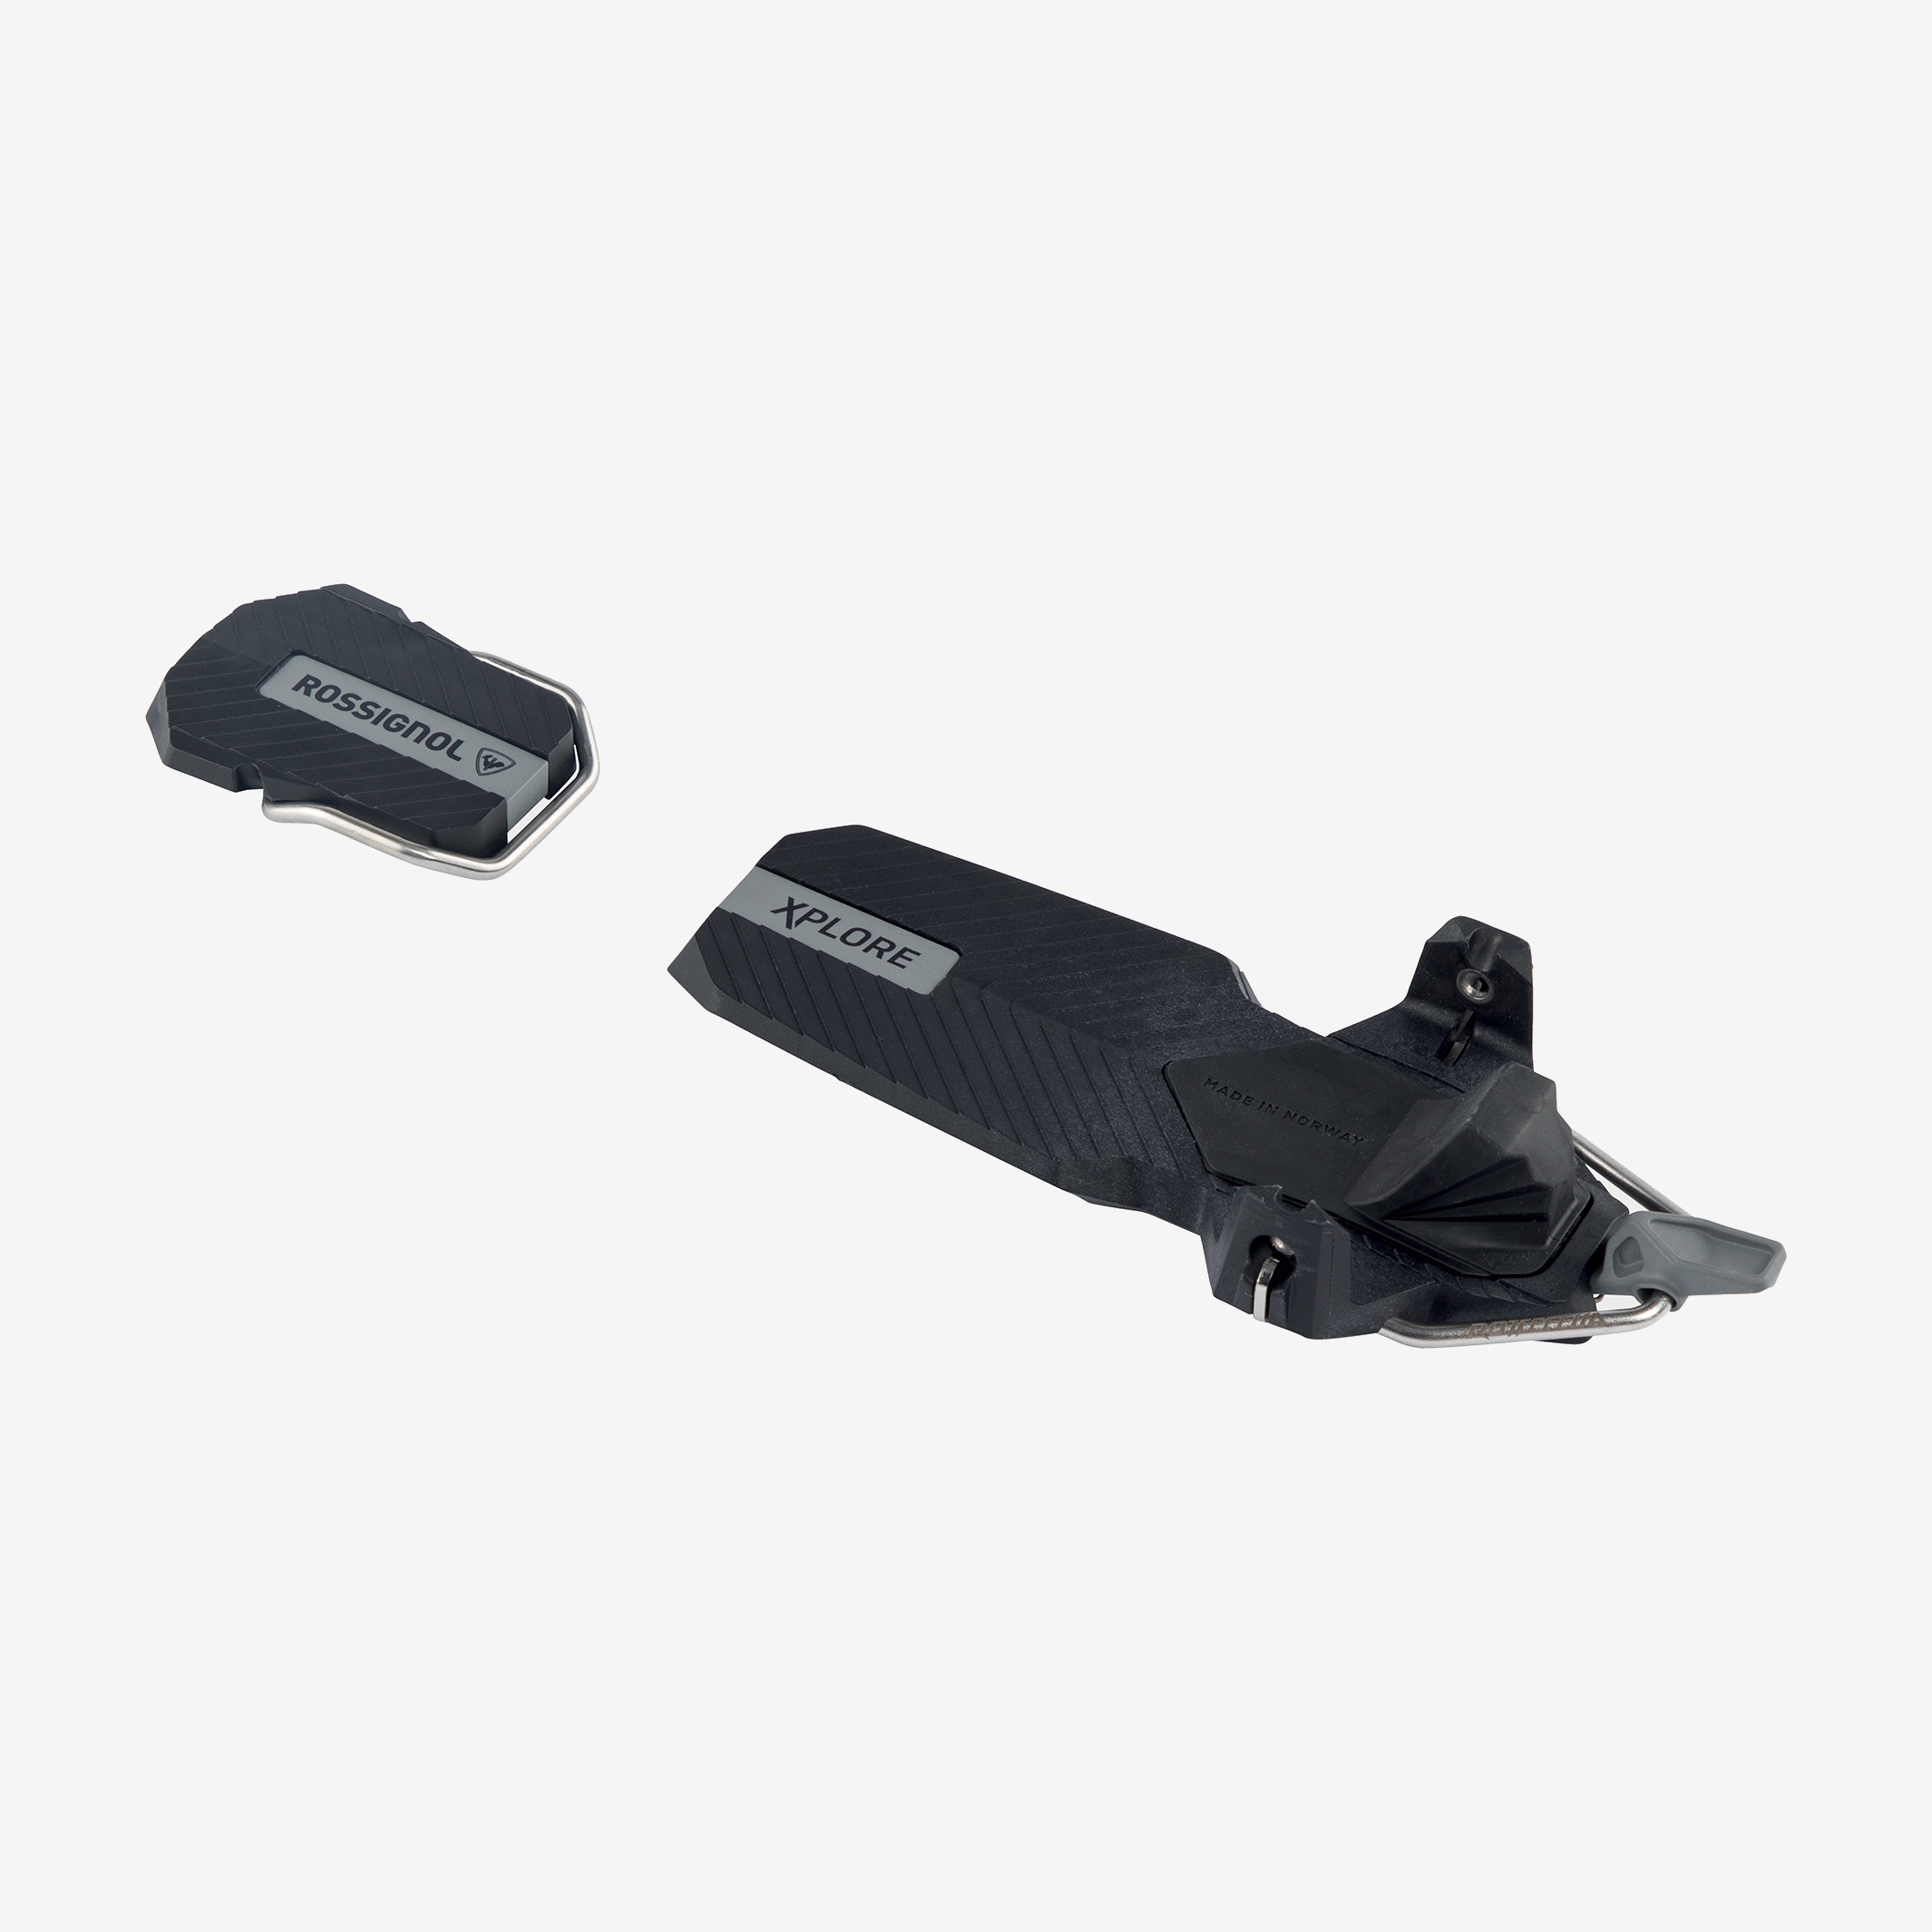
Rossignol - Fixation EXPLORE
Répondez à l'appel de la neige vierge. La fixation de ski de fond Explore offre une plateforme stable et une conception conviviale pour le touring en dehors des traces. Le mécanisme d'ouverture/fermeture manuel présente un large levier pour une manipulation aisée avec des gants.
Brand: Rossignol
Category: Sporting Goods > Outdoor Recreation > Winter Sports & Activities > Skiing & Snowboarding > Ski Binding Parts > Ski Binding Straps